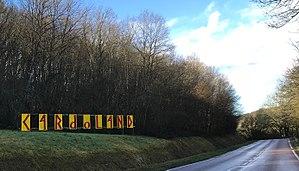
Panneau du parc annonçant Cardoland à Chamoux (Yonne, France) en 2018.
Cardo, né Raoul Cardo Saban Torres Irigaray, né le 28 octobre 1924 à Bujalance et mort en décembre 2009. Il s'est fait connaître sous le nom de Cardo. Chorégraphe, danseur puis sculpteur, il se décrit comme un artiste à l’esprit nomade.
Chamoux est une commune française située dans le département de l'Yonne en région Bourgogne-Franche-Comté.